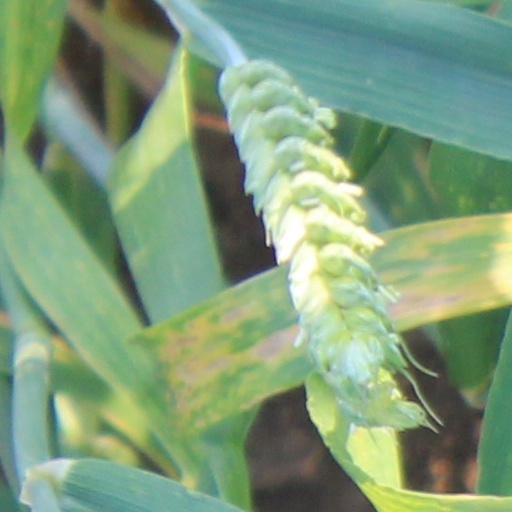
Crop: wheat